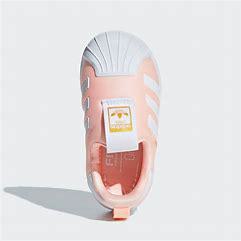
Brand: Adidas
Model: Superstar 360